Letters to Juliet

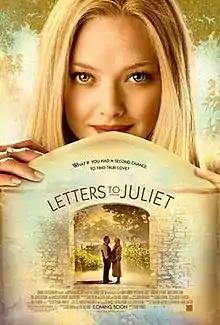
Theatrical release poster

Letters to Juliet is a 2010 American romantic comedy-drama film starring Amanda Seyfried, Christopher Egan, Gael García Bernal, Vanessa Redgrave and Franco Nero. This was the final film of director Gary Winick before his death on February 27, 2011.